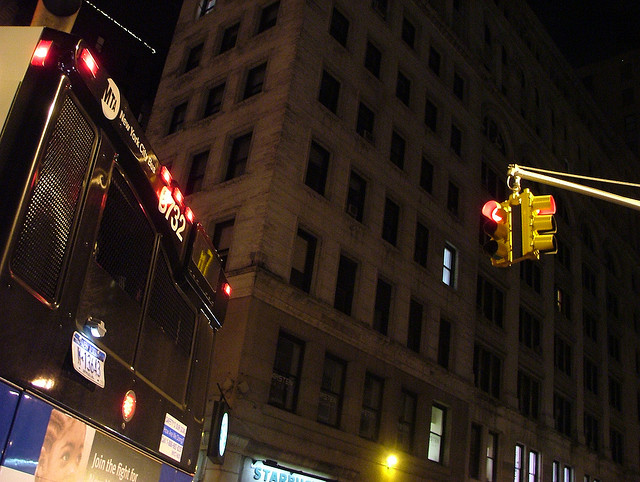
The rear of a bus and a traffic light are pictured in a downtown night scene.

A building and a bus near a traffic light.